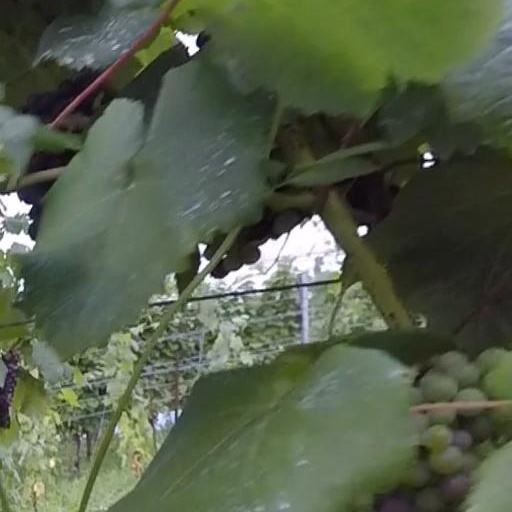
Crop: grape